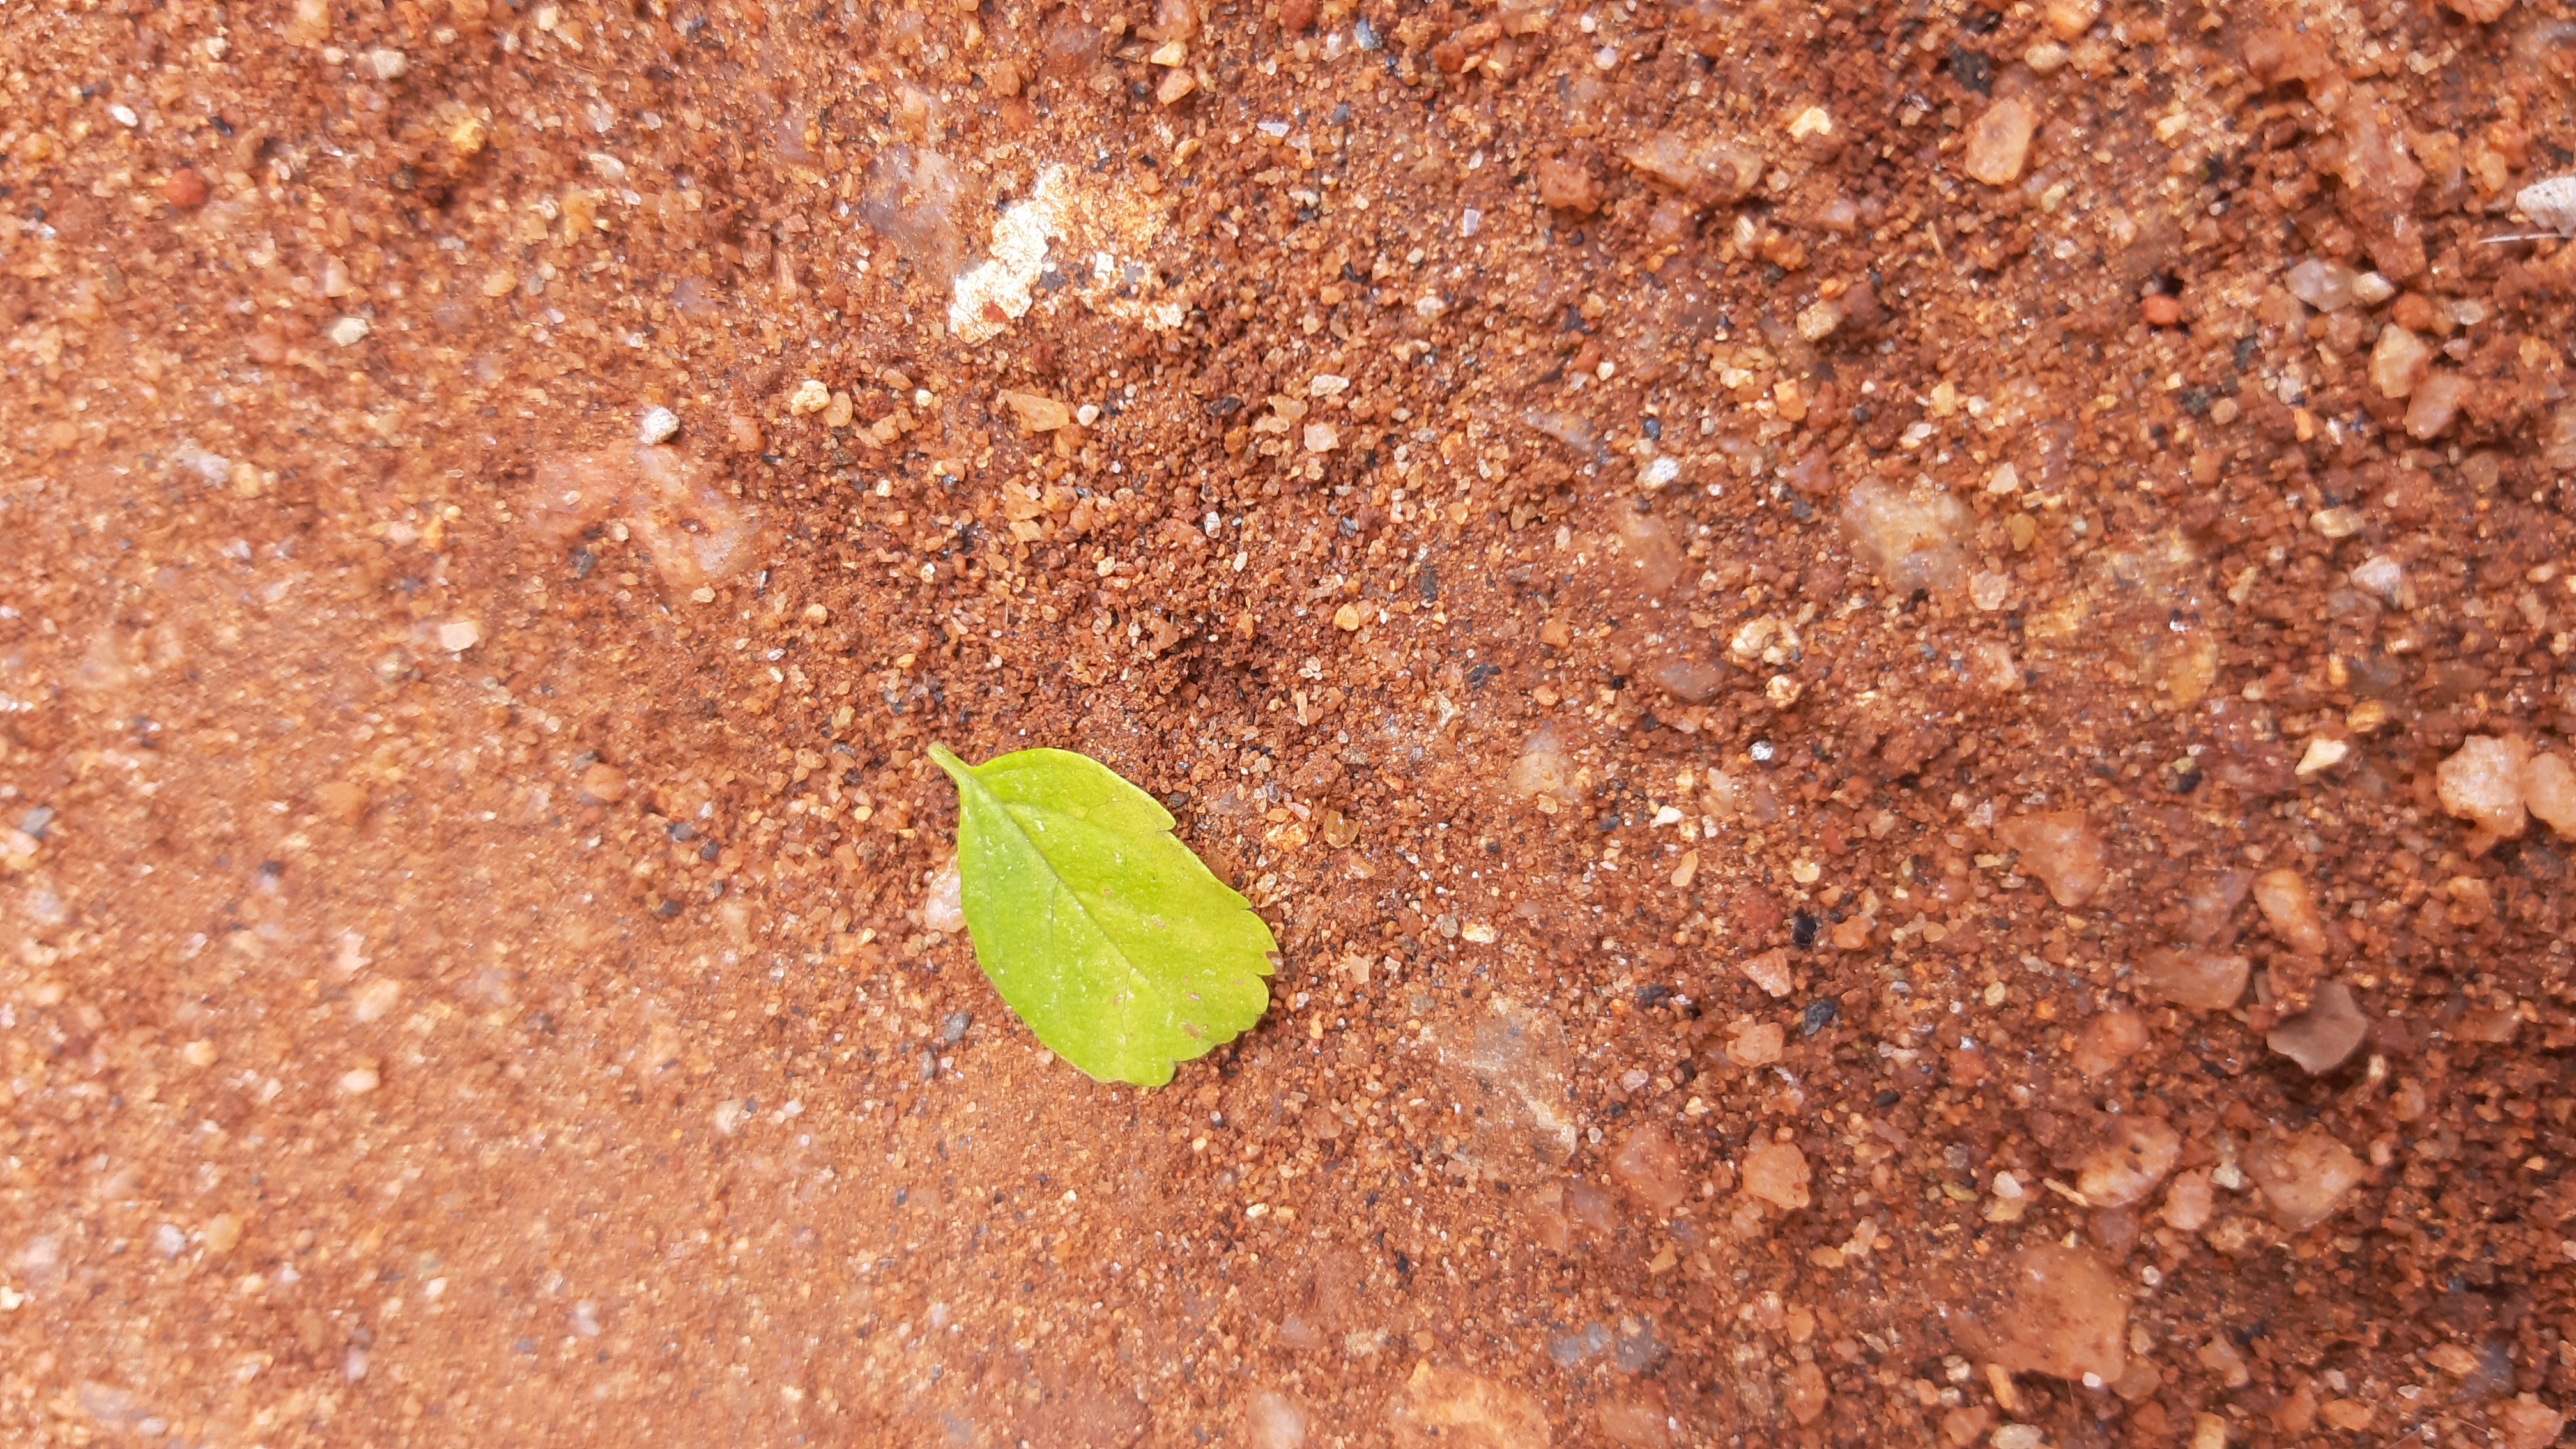
Plant: Tecoma